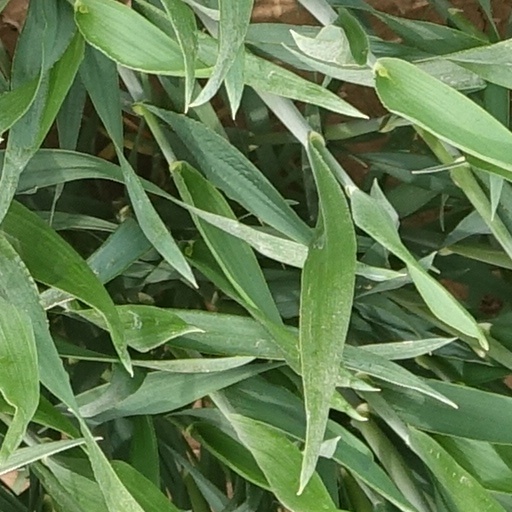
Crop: wheat